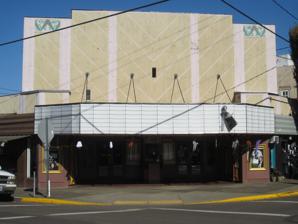
Building: Palace Theatre (Silverton, Oregon)
Country: United States of America
Year built: 1936
Theatre in Silverton, Oregon, U.S. Palace Theatre The venue's front exterior in October 2020, during the COVID-19 pandemic Address 200 North Water Street Silverton, Oregon United States Coordinates 40°0′21.7″N 122°47′0.2″W / 40.006028°N 122.783389°W / 40.006028; -122.783389 Owner Stu Rasmussen (1974–present) Palace Theatre U.S. Historic district Contributing property Part of Silverton Commercial Historic District ( ID87000878 ) Designated CP July 29, 1987 The Palace Theatre is an art deco theatre in Silverton, Oregon , United States. The venue is a contributing property of the NRHP-listed Silverton Commercial Historic District . Stu Rasmussen has been a co-owner since 1974. History Plaque describing the site's history The current theatre was built in 1936, replacing the Opera House, which was built during the early 1900s and screened films since 1909 but was destroyed by fire in 1935. Stu Rasmussen has co-owned the venue since 1974. In 2012, a fire forced the venue to close temporarily and undergo a restoration. The theatre was restored to its original "glory, but with state-of-the-art 21st-century entertainment technology carefully hidden away". A replica of the theatre's marquee was part of the set of the 2013 musical about Rasmussen called Stu for Silverton . Owners announced plans to close in 2020 during the COVID-19 pandemic . However, the theater has since re-opened. Architecture The theatre faces southwest diagonally on a street corner. It is built of concrete. The facade features a large chevron pattern divided by vertical stripes. A metal-constructed marquee hangs in front of the theatre, supported from the upper facade by wires. Reception In 2018, Justin Much of the Statesman Journal included Palace Theatre in his list of "7 essentials to Silverton's unique appeal". References